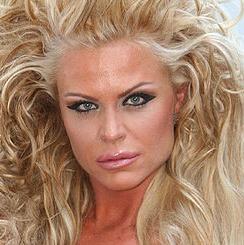
Age: 32